Edge of Tomorrow

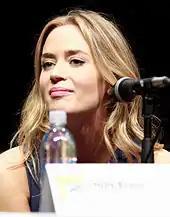
Emily Blunt, who plays Sergeant Rita Vrataski

Emily Blunt plays Sergeant Rita Vrataski, a veteran who guides and trains Tom Cruise's character, Major William Cage. Blunt said of her role, "In these male-fueled genres, it's usually the woman who's holding the hand of the guy and he's running through explosions leading her, and I wanted to be doing the leading." Chris Nashawaty, reviewing the film for "Entertainment Weekly", called it "the most feminist summer action flick in years". "Bustle"s Alicia Lutes described Rita as "ruthless and exacting in her takedown ... of a bunch of aliens" and said: "This is very much counter to the age-old ideals about ladies being the constant, delicate flowers of emotional heartstring-pulling." Lutes noted how Cage's strength depended on Rita's guidance, as "she trains him, aids him, and protects him (and in turn the fate of humanity) time and time again." Tasha Robinson, writing a piece in "The Dissolve" about "strong female characters" that lack real purpose in films, said that Rita in "Edge of Tomorrow" was an exception. Robinson acknowledged that Rita existed to support Cage in his trials, but believed that "the story doesn't degrade, devalue, weaken, or dismiss her".